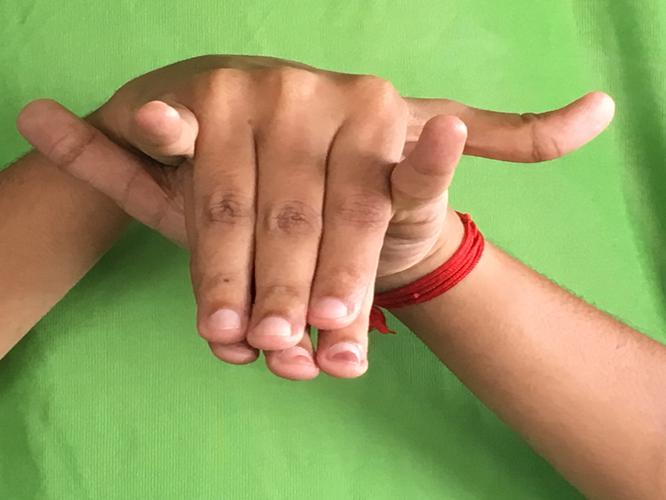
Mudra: Varaha
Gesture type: double_hand